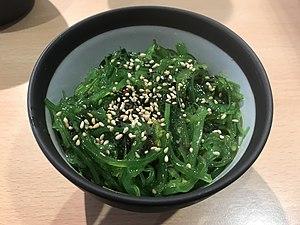
Mika Sushi (Lyon)